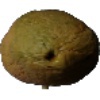
Label: Papaya 1